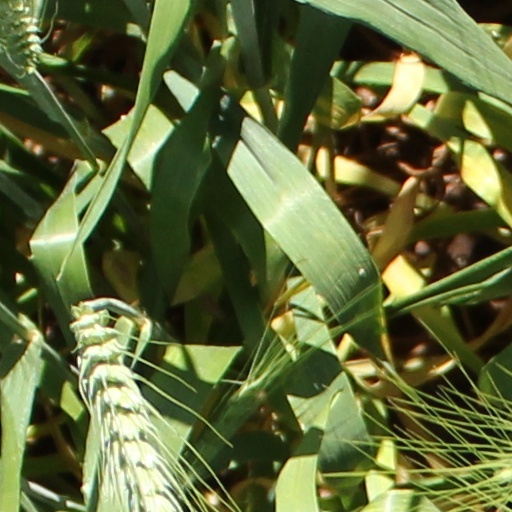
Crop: wheat